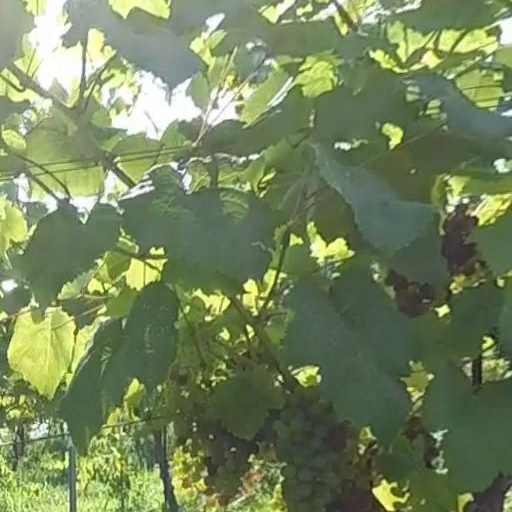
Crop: grape